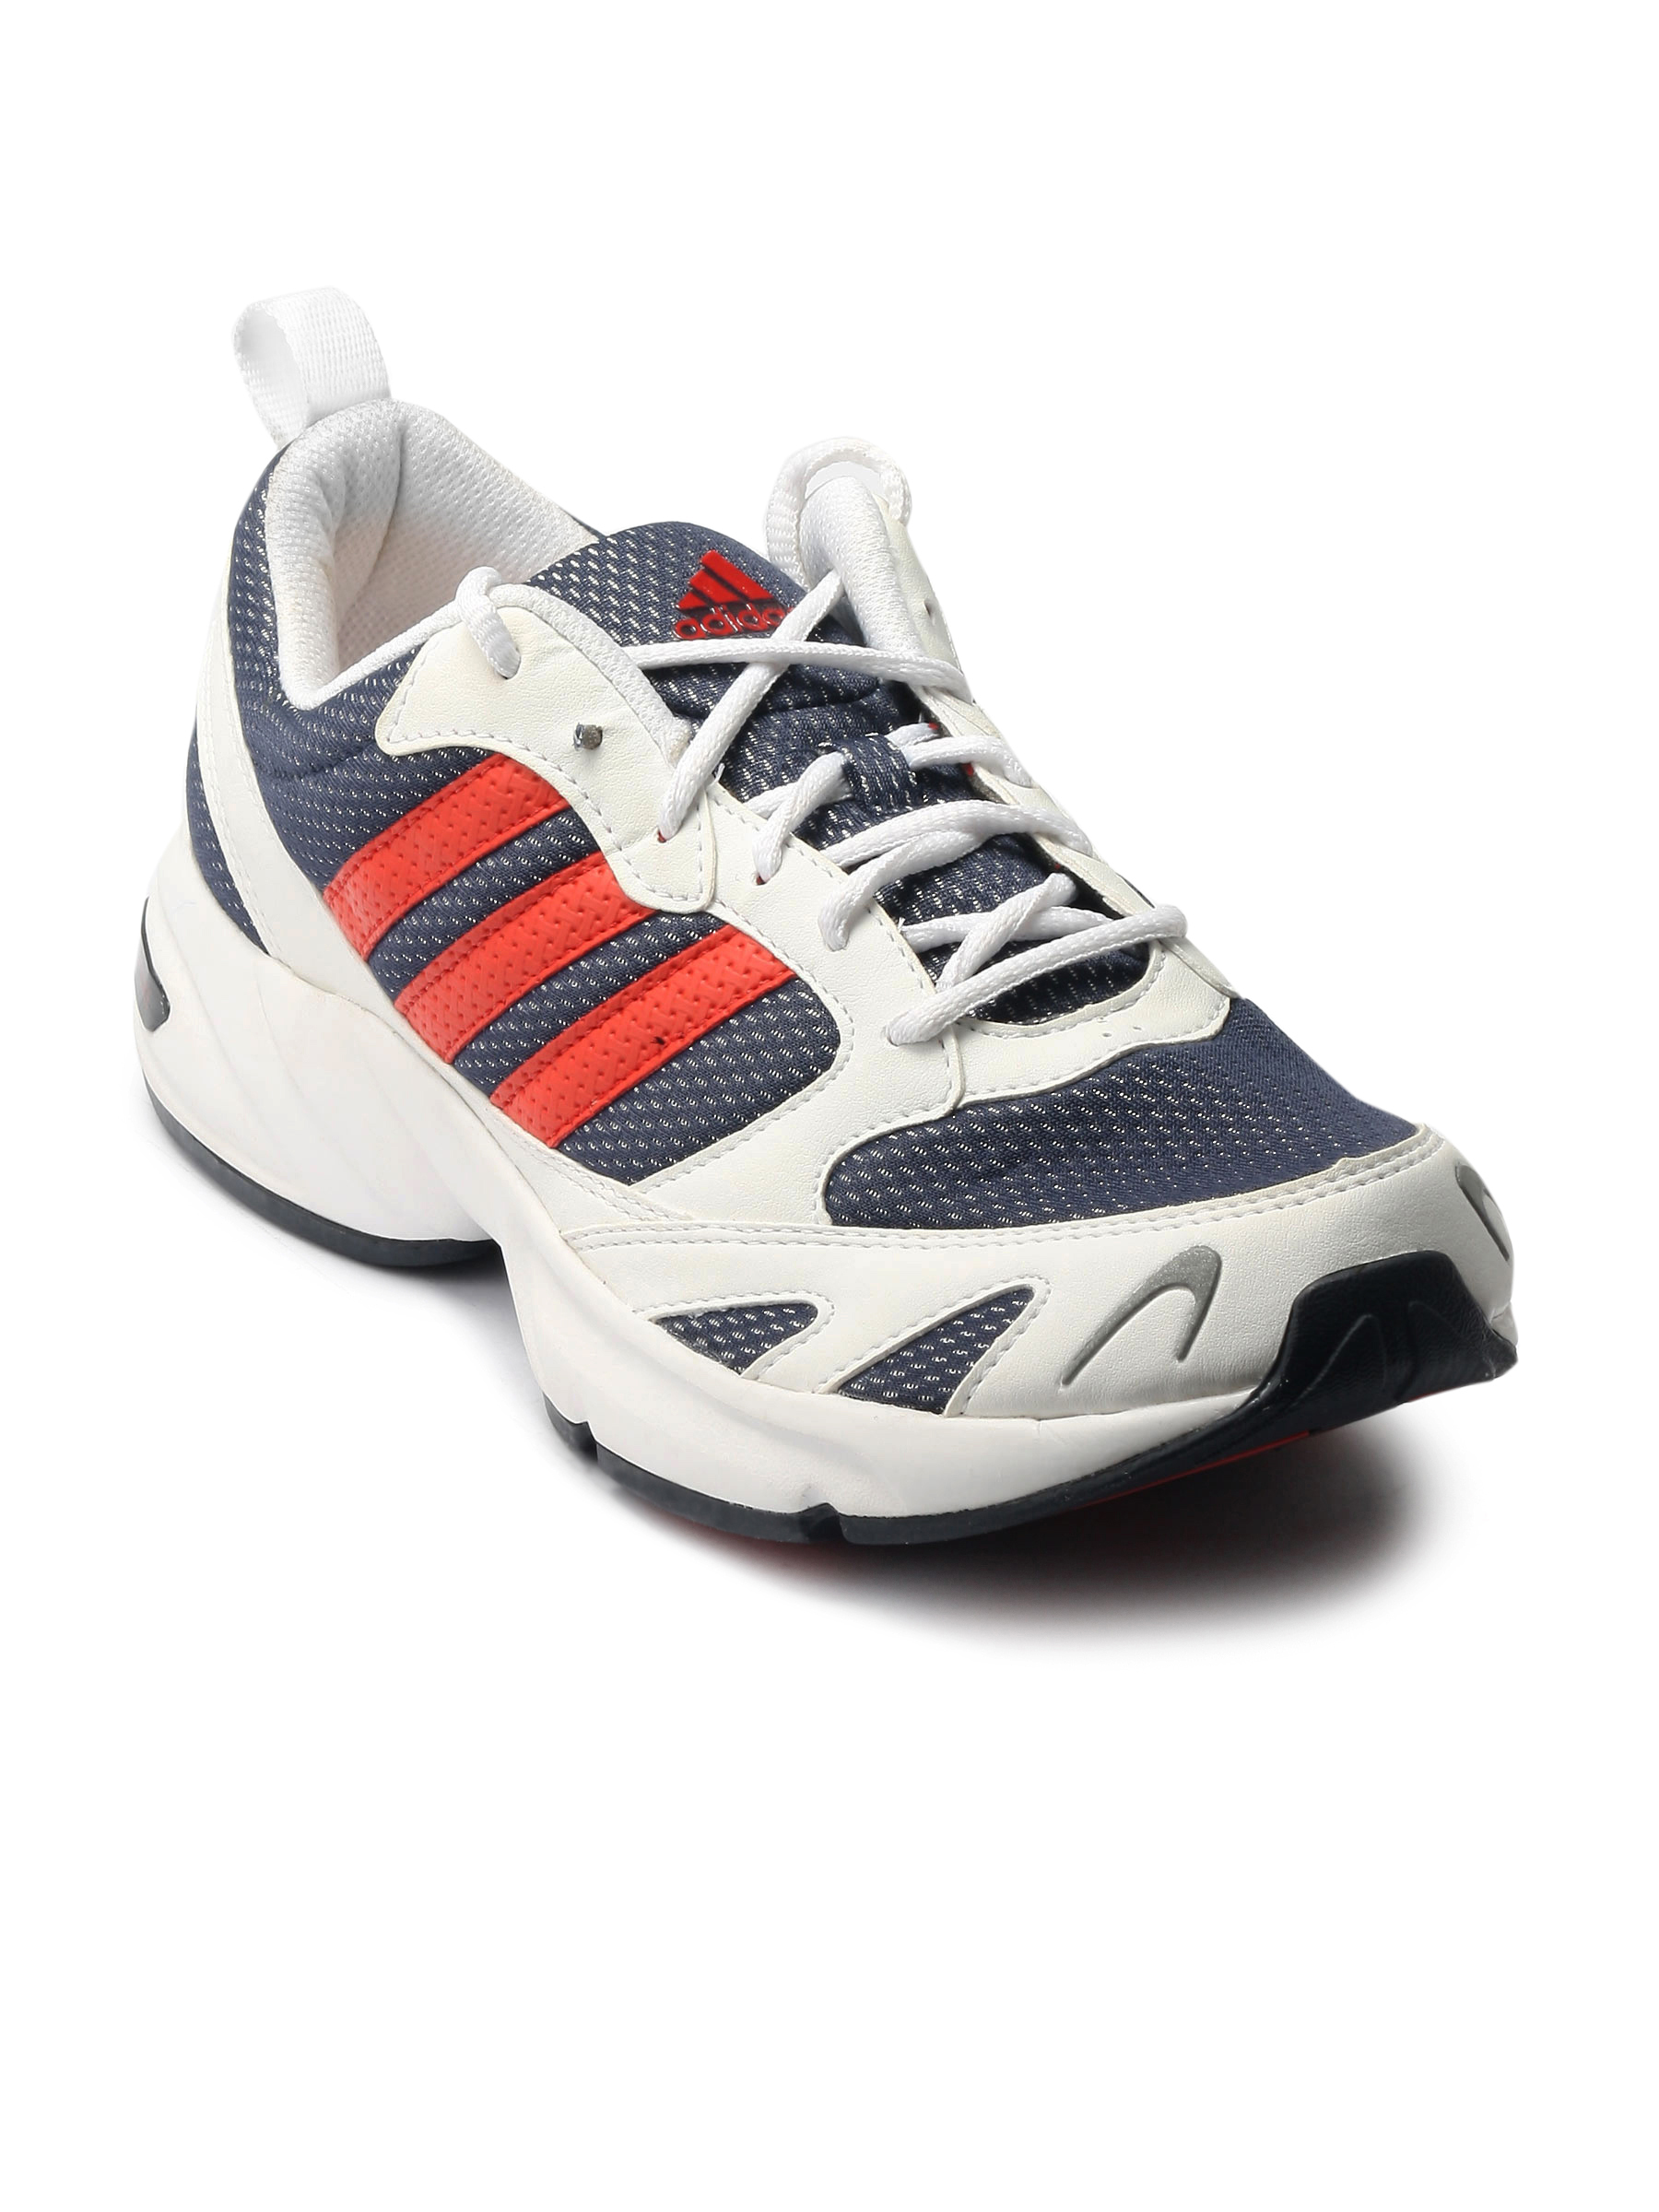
ADIDAS Men Theodore White Sports Shoes
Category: Footwear / Shoes / Sports Shoes
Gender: Men
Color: White
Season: Spring 2012
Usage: Sports